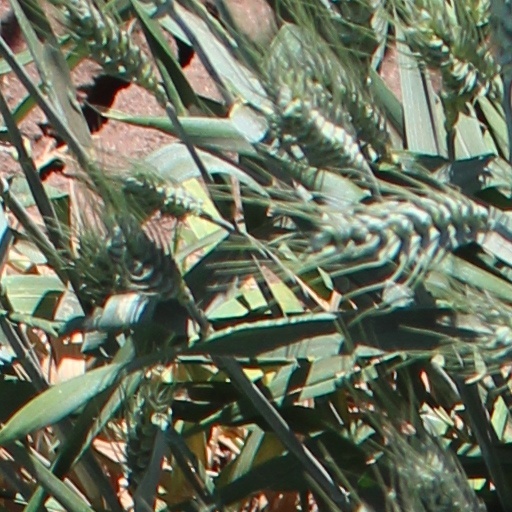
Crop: wheat